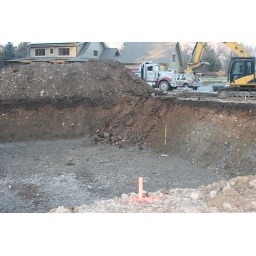
The first step in building the new home. Here's the beginning of the new house